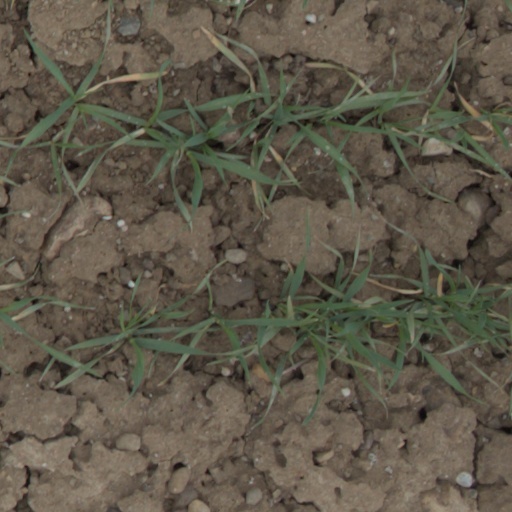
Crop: wheat